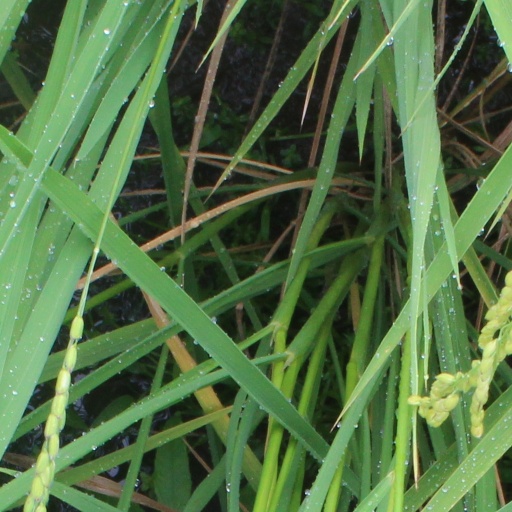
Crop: rice